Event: Nepal Earthquake
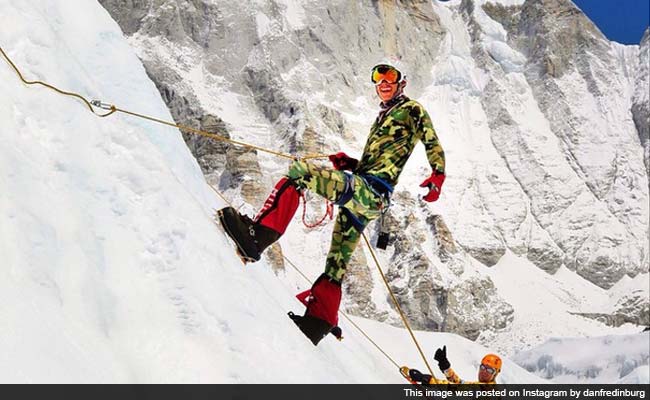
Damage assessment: no_damage